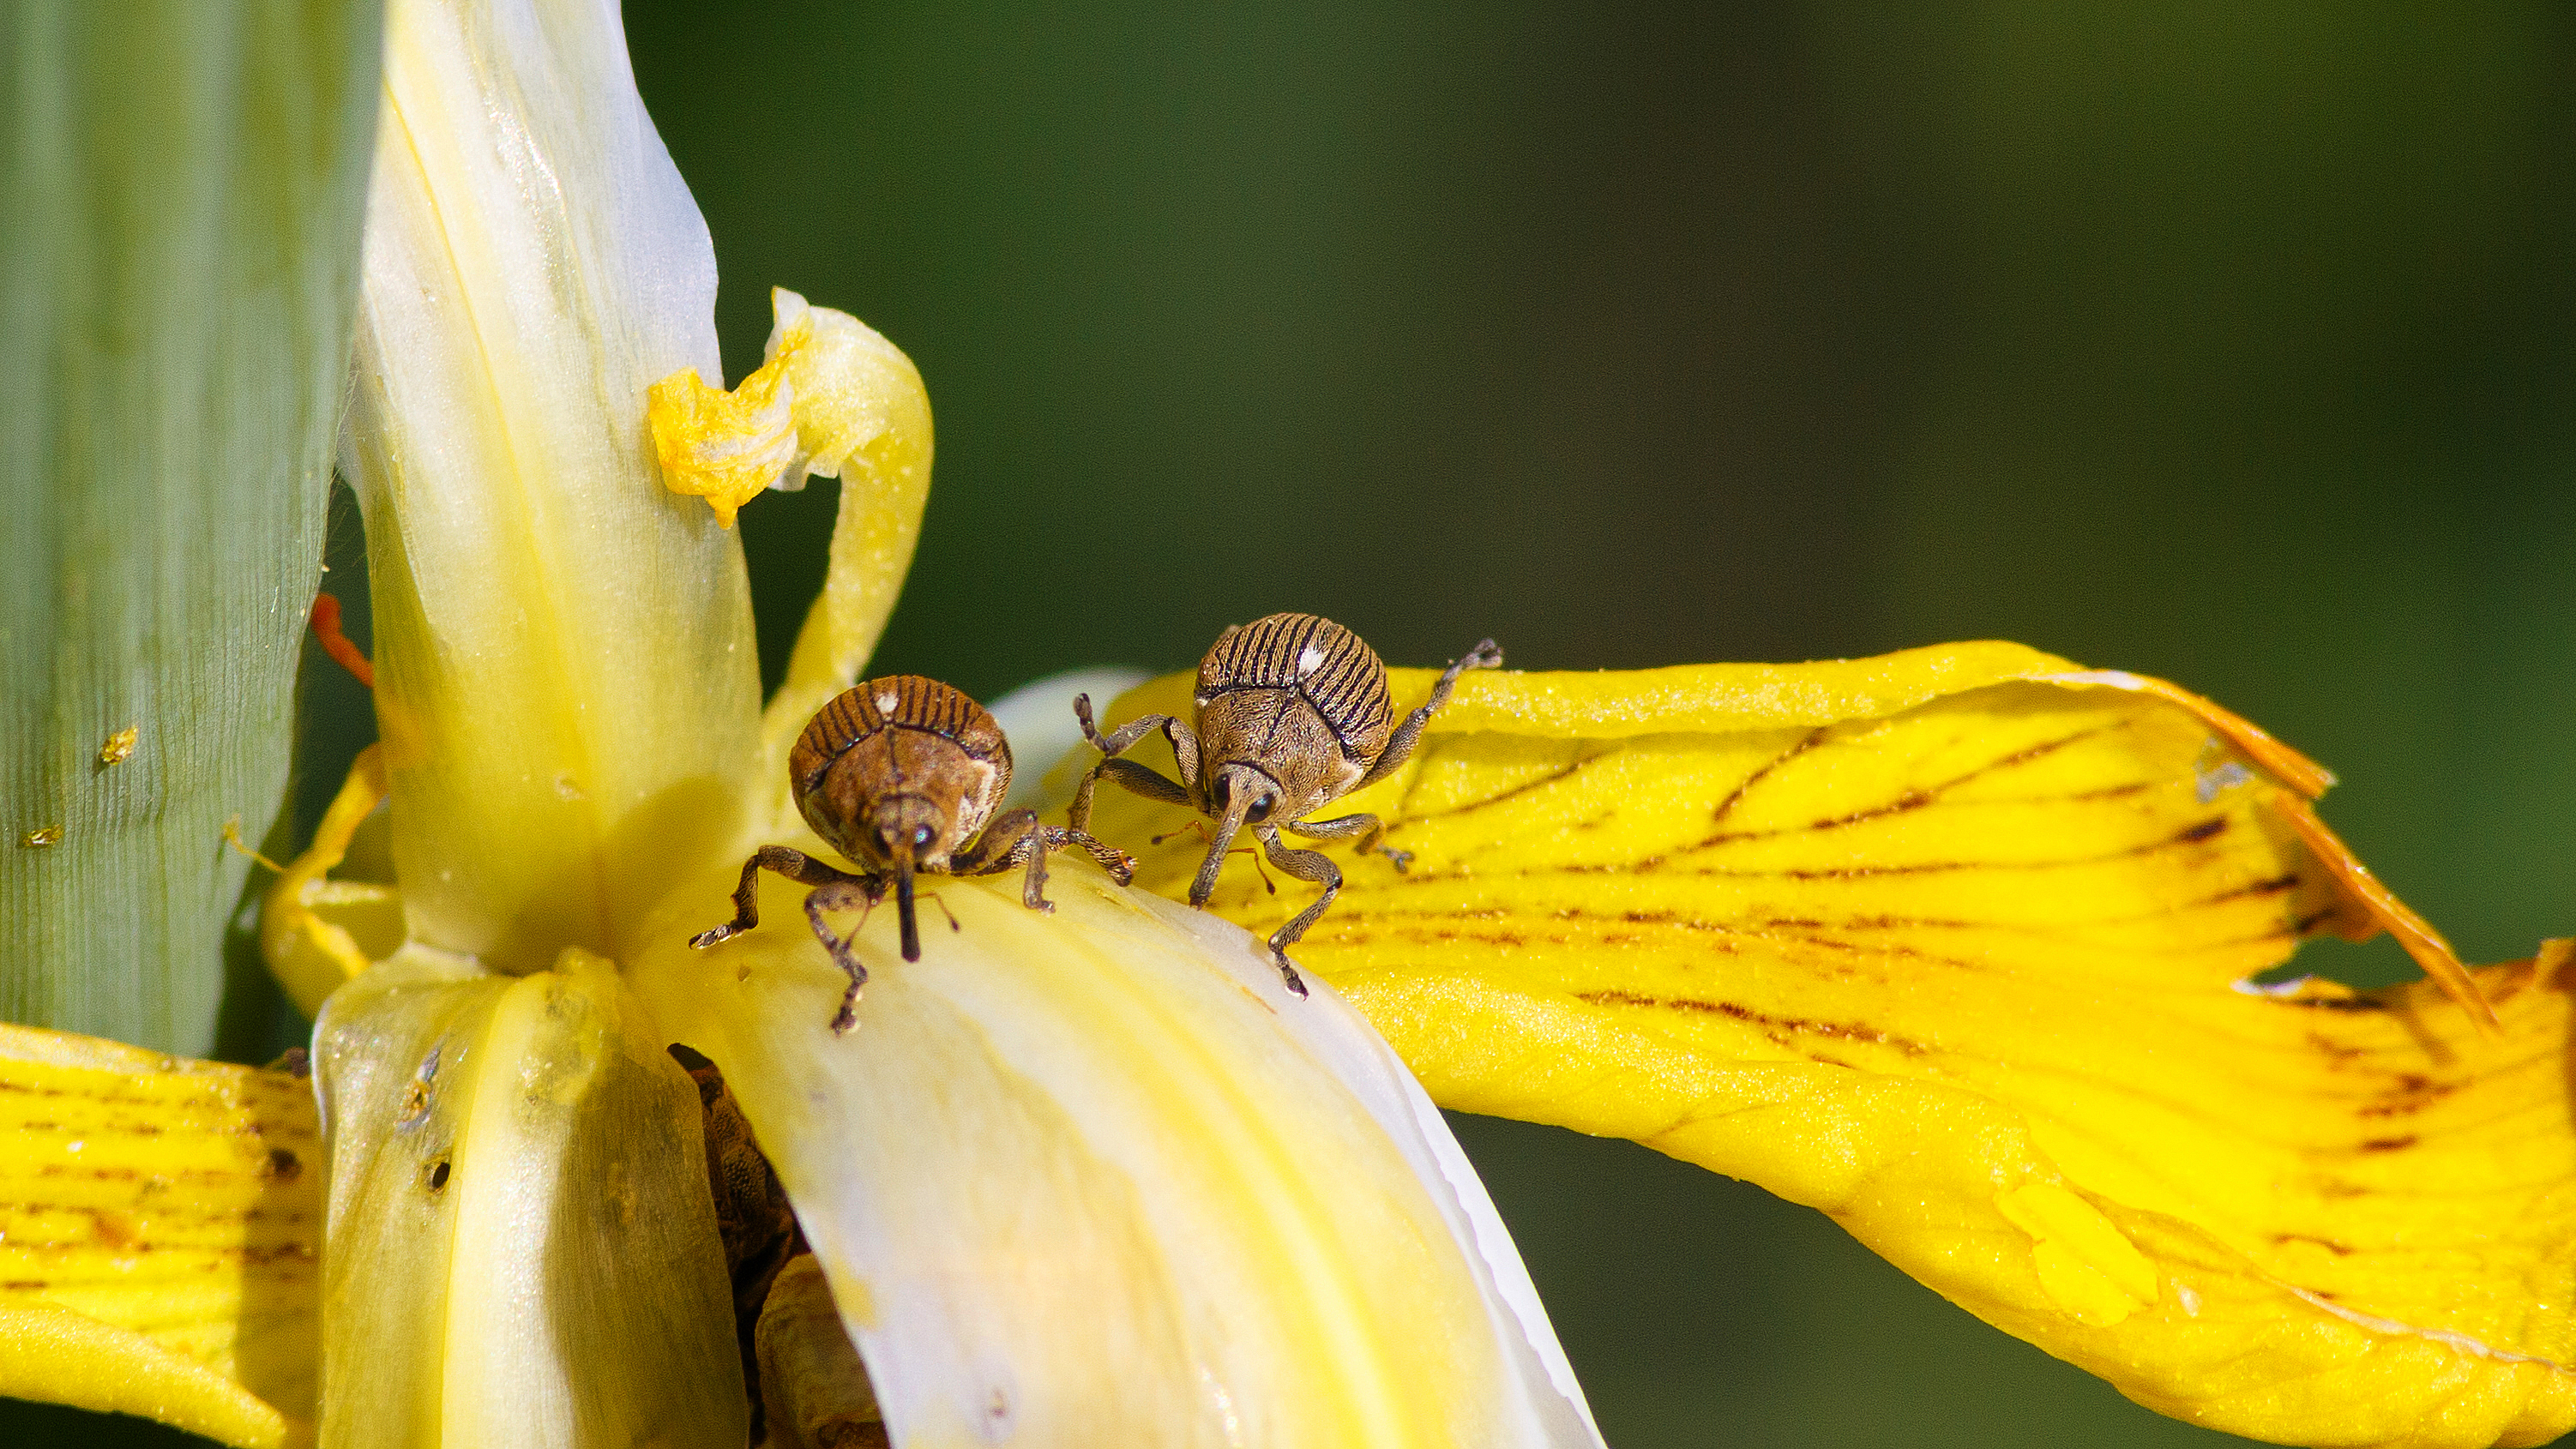
nature, plant, photography, flower, petal, fly, pollen, insect, botany, yellow, flora, fauna, invertebrate, close up, bee, nectar, macro photography, arthropod, honey bee, plant stem, membrane winged insect